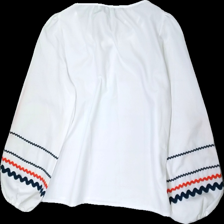
View: back
Type: Blouse
Category: Ladies
Brand: Missing
Colors: White, Blue, Red
Material: 100% polyester
Pattern: Striped
Cut: Regular, V-collar
Season: All
Price range: 50-100
Recommended usage: Reuse